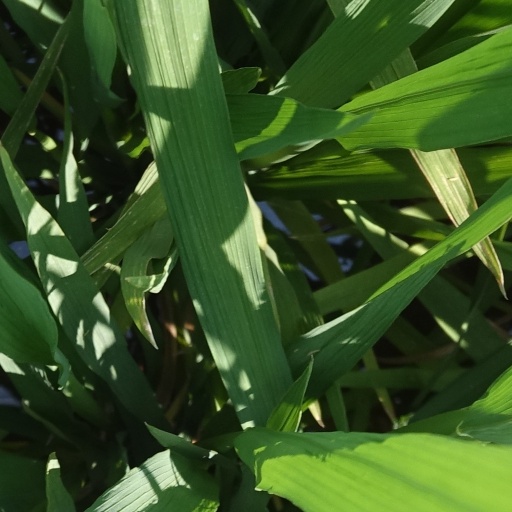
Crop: rice